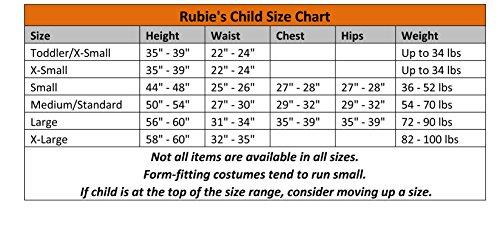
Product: Rubie's Marvel Avengers: Endgame Child's Deluxe Falcon, Medium
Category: Toys & Games | Dress Up & Pretend Play | Costumes
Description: OFFICIALLY LICENSED Marvel Avengers: Endgame deluxe child's costume, look for Marvel and Rubie's trademark on label and packaging to help assure you've received authentic, safety-tested item.
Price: $25.17
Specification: ProductDimensions:18x14x3inches|ItemWeight:0.16ounces|ShippingWeight:1.18pounds(Viewshippingratesandpolicies)|ASIN:B07L91KW5J|Itemmodelnumber:700691_M|Manufacturerrecommendedage:5-7years